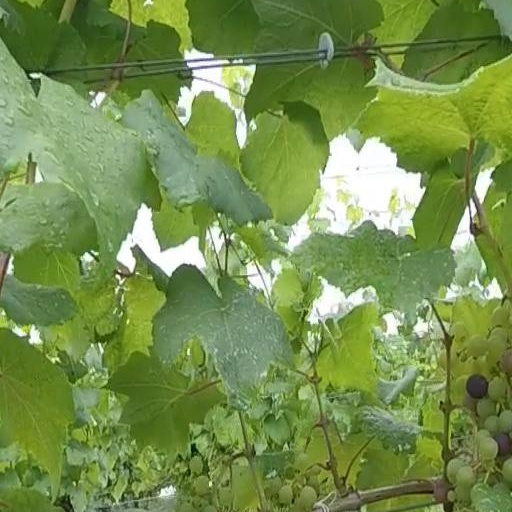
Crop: grape